Jean Makoun

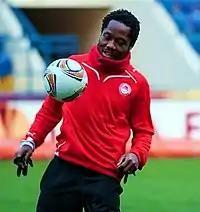
Makoun about to do kick up during training at his time at Olympiacos.

On 16 June 2008, Makoun signed with seven-time French champions Lyon on a four-year contract, where he re–joined Manager Claude Puel shortly after. The fee was worth €14 million with Lille set to receive another €1 million based on incentives. During his time with Lyon, Makoun wore the number 17 shirt, which was retired in 2003 after the death of Cameroonian midfielder Marc-Vivien Foé. Makoun, also from Cameroon and a native of Yaoundé, stated on wearing the number: "In memory of Marc, for me and for the whole Cameroon, this will be for something."